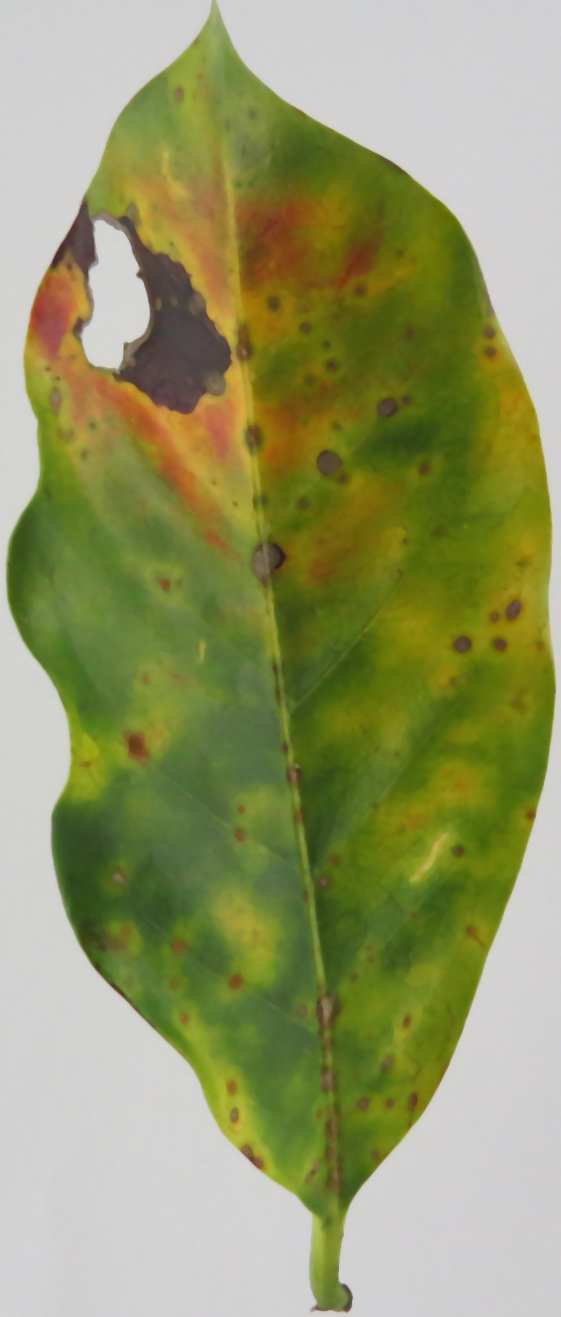
Label: phosphorus-P